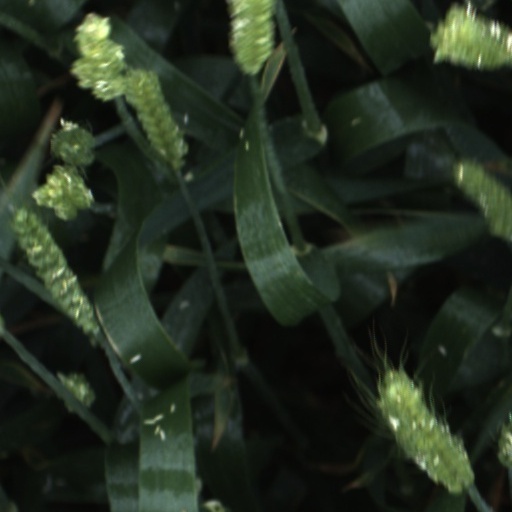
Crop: wheat